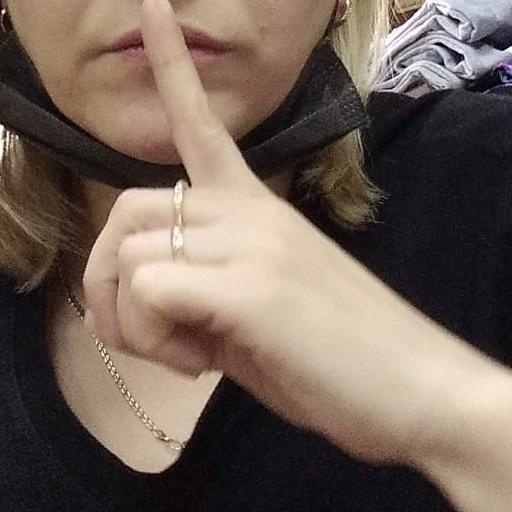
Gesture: mute